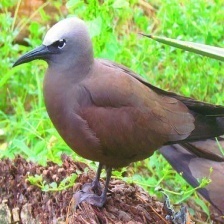
Species: BROWN NOODY
Scientific name: ANOUS STOLIDUS